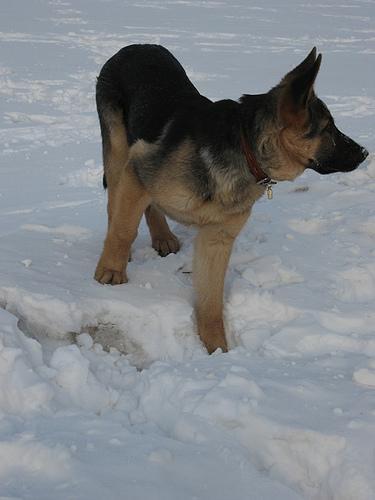
German_shepherd